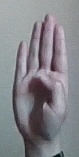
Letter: kaaf